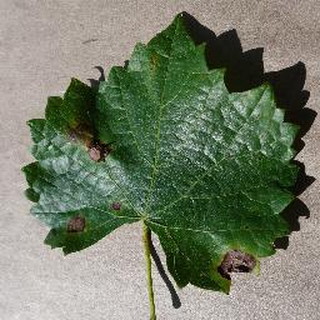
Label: grape_black_rot